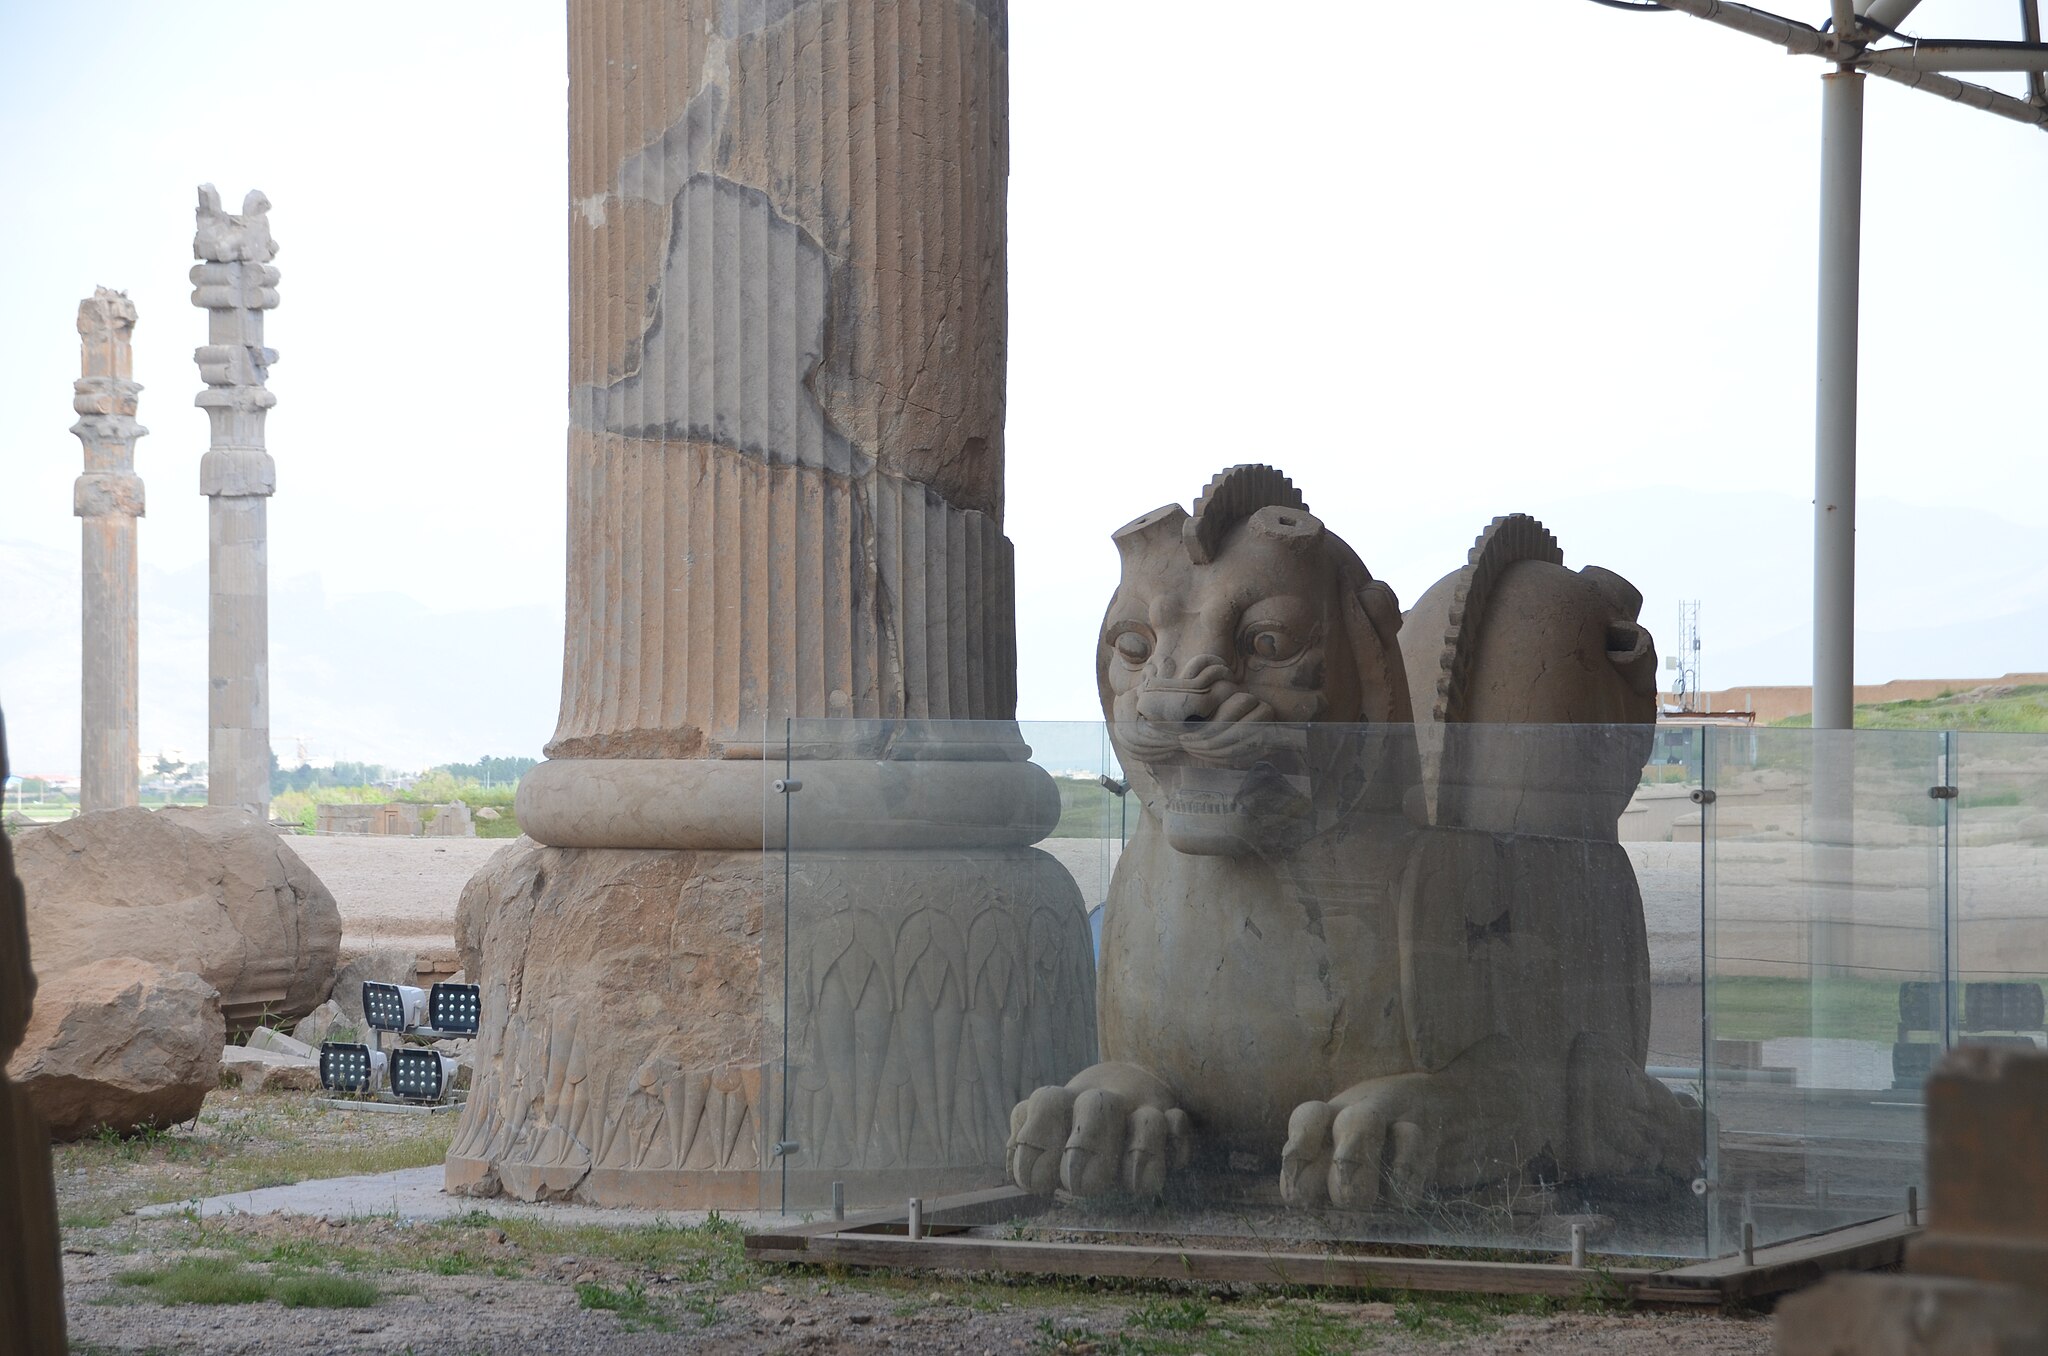
Title: Persepolis, Iran (47727273872)
Description: Persepolis, Iran
Date: 22 April 2019, 07:51 (according to Exif data)
Categories: Photographs by Carole Raddato, Flickr images reviewed by FlickreviewR 2, Iran photographs taken on 2019-04-22, Lion capitals in Persepolis